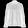
Label: Shirt